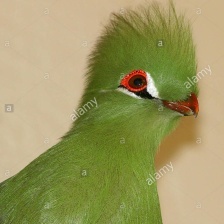
Species: GUINEA TURACO
Scientific name: TAURACO PERSA